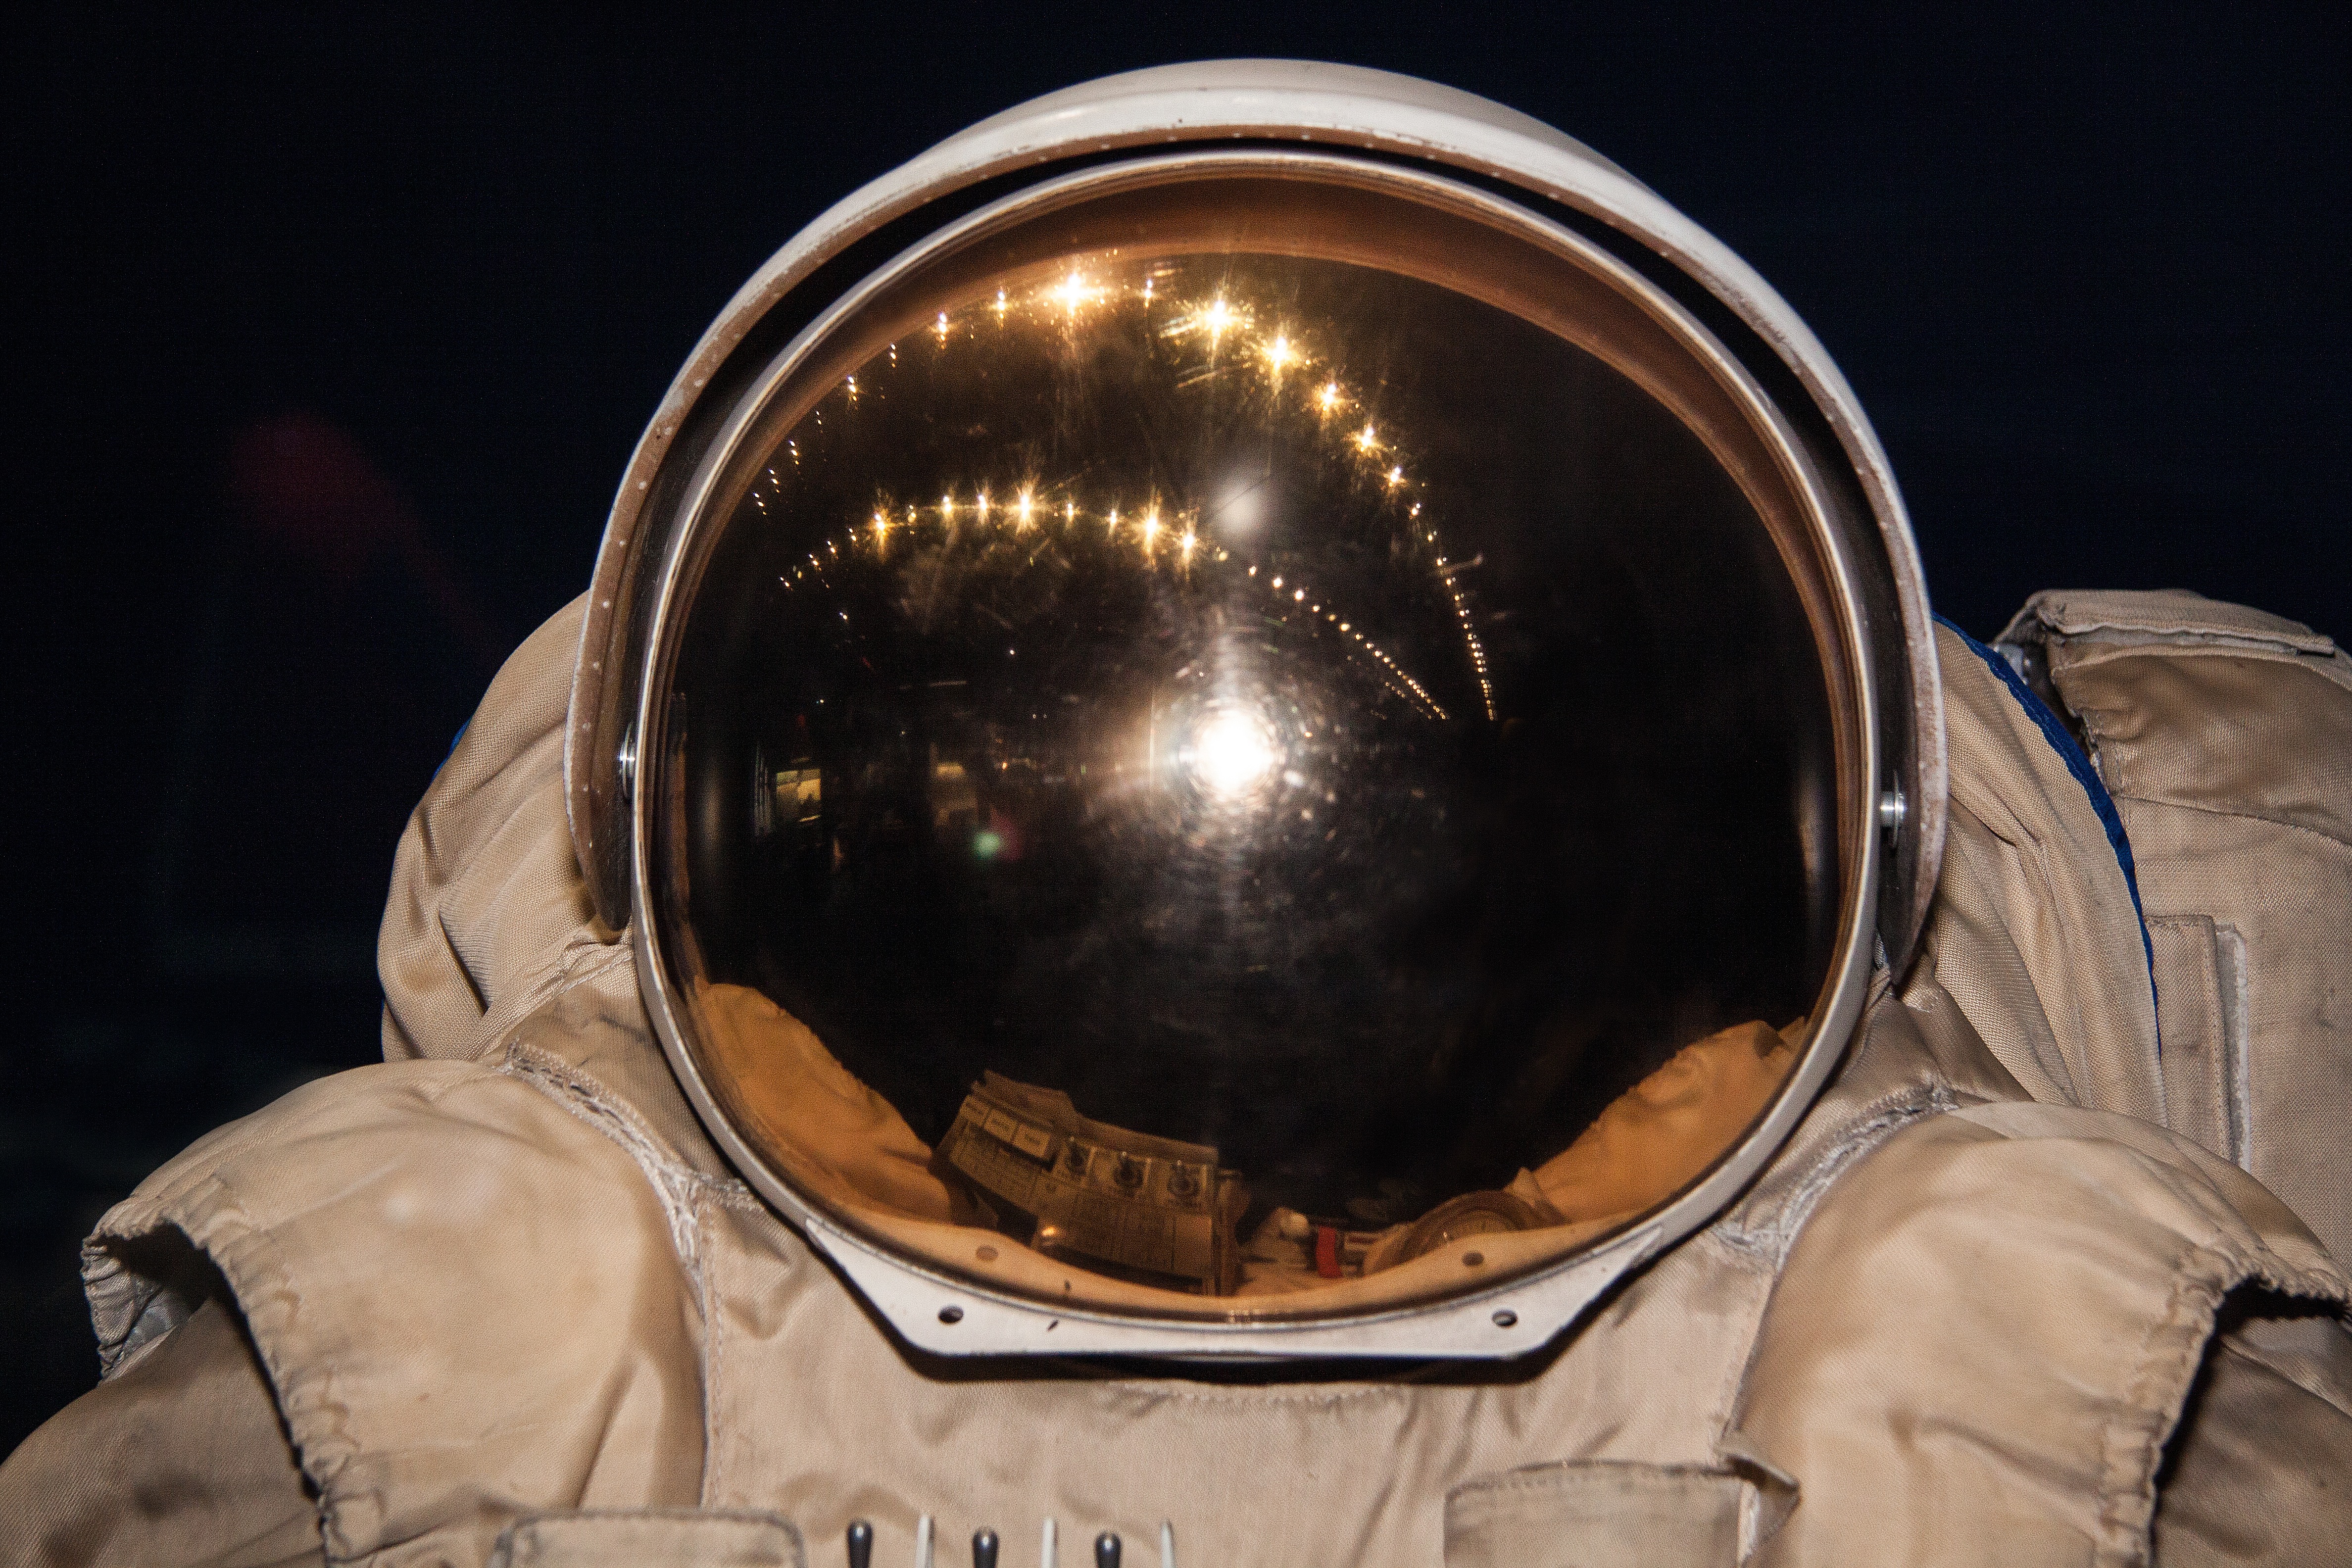
light, technology, clothing, astronaut, ball, sphere, cosmonaut, mirroring, visor, soviet union, personal protective equipment, football equipment and supplies, cosmonaut space suit, technical achievement